Spaceship Earth (Epcot)

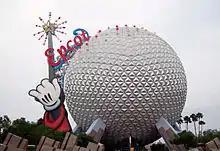
Spaceship Earth with the Mickey Mouse wand, added in 2000 and removed in 2007

In celebration of the year 2000, a 25-story "magic wand" held by a representation of Mickey Mouse's hand was built next to the sphere. Inspiration for it came from the Sorcerer's Apprentice sequence of "Fantasia" (although Mickey did not actually use a magic wand in that sequence). At the top of the structure was a large cut-out of the number 2000. This structure was constructed to have a lifetime of about 10 years, and it was left standing after the Millennium Celebration ended. In 2001, the number 2000 was replaced with the word "Epcot" in a script font that differed from the park's logotype.